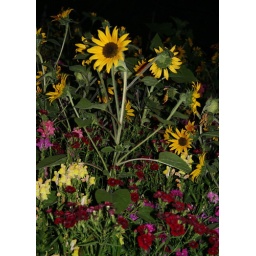
From a bed of flowers in front of the Temple